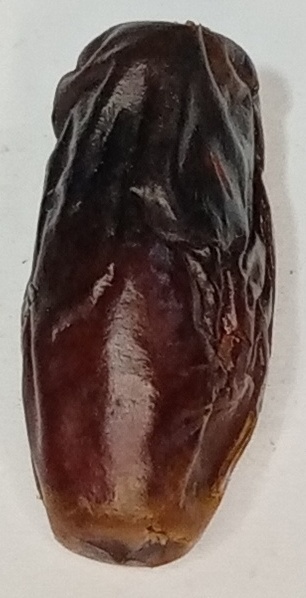
Variety: gajar
Size: small
Grade: grade-2